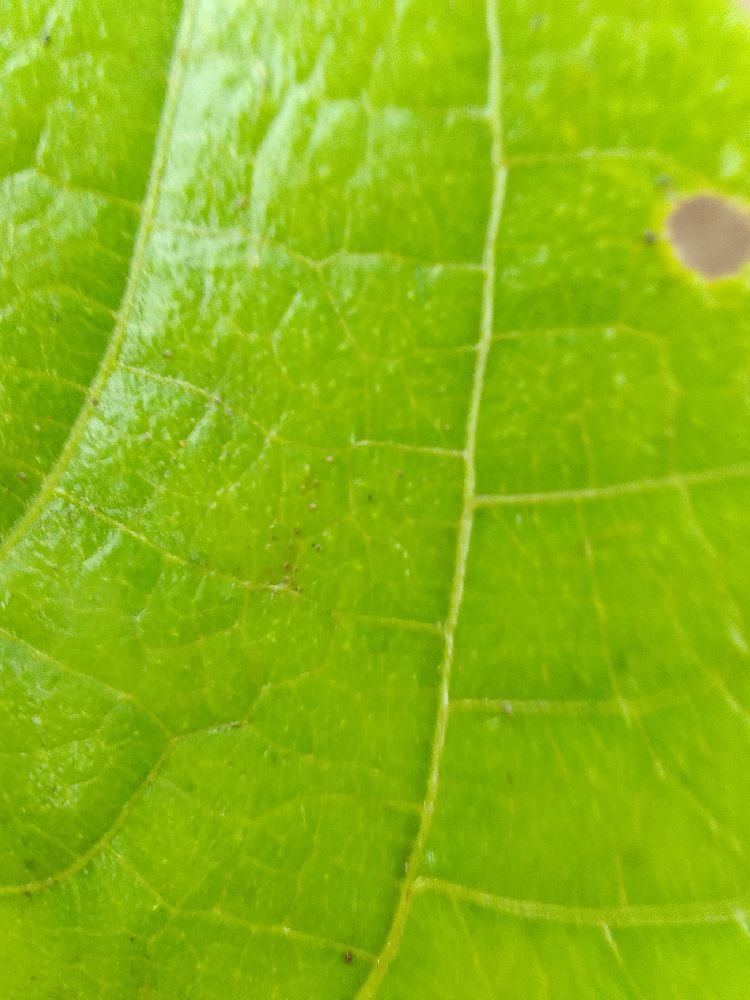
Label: healthy